The Range of Reason

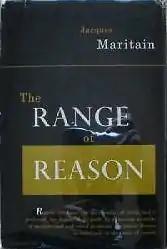
First edition (publ. Scribner)

The Range of Reason is a 1952 book of essays by the Catholic philosopher Jacques Maritain. The text presents a Thomist philosophy regarding religion and morality. It contains a study of Atheism, titled "The Meaning of Contemporary Atheism", which has had a considerable impact on Catholic views of Atheism.